UST (company)

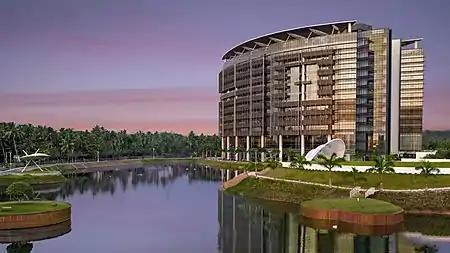
UST Trivandrum campus

UST is based in Orange County, California, and has offices in more than 25 countries. It is based in the following regions: the Americas, EMEA, APAC, and India.